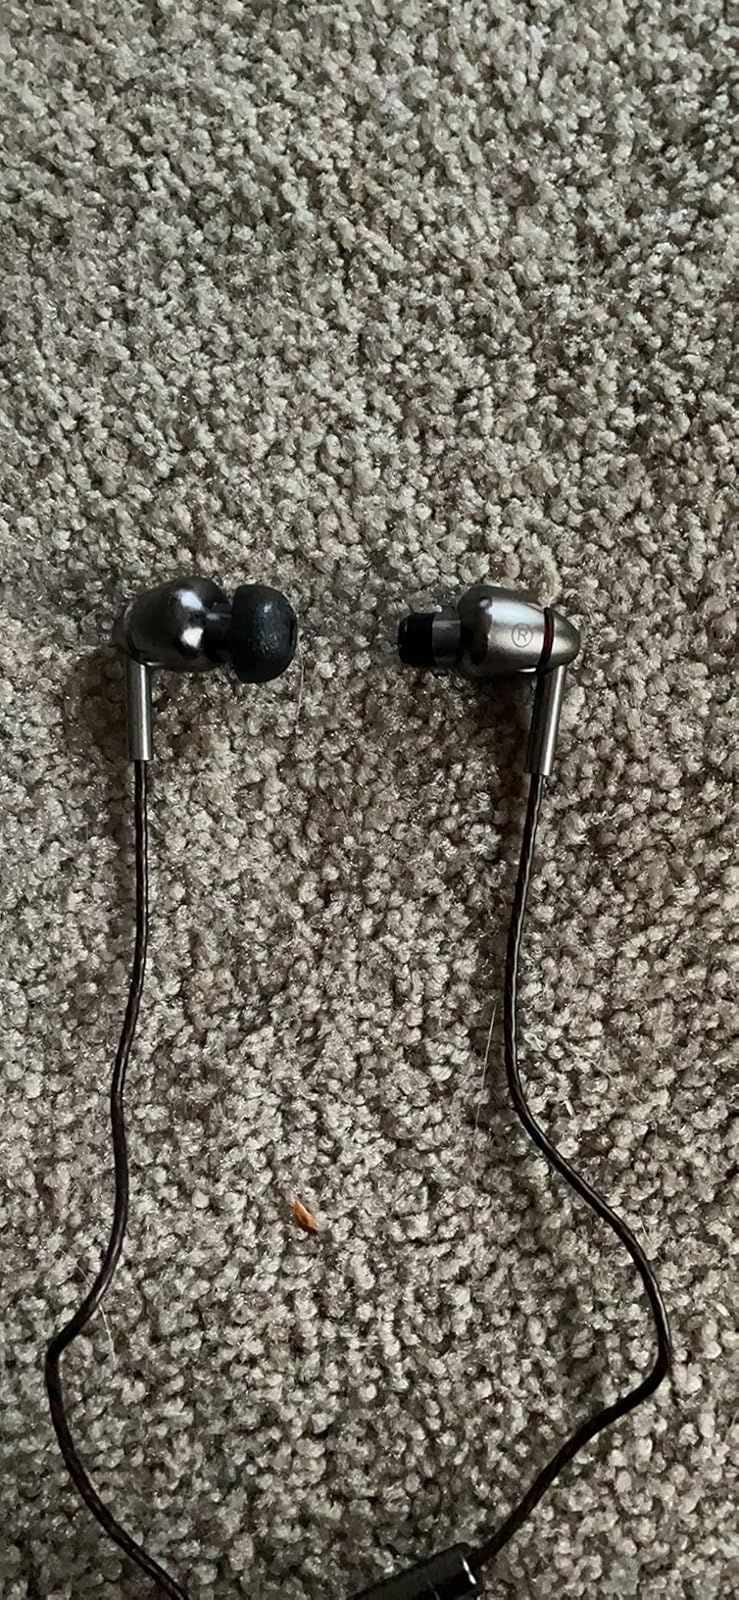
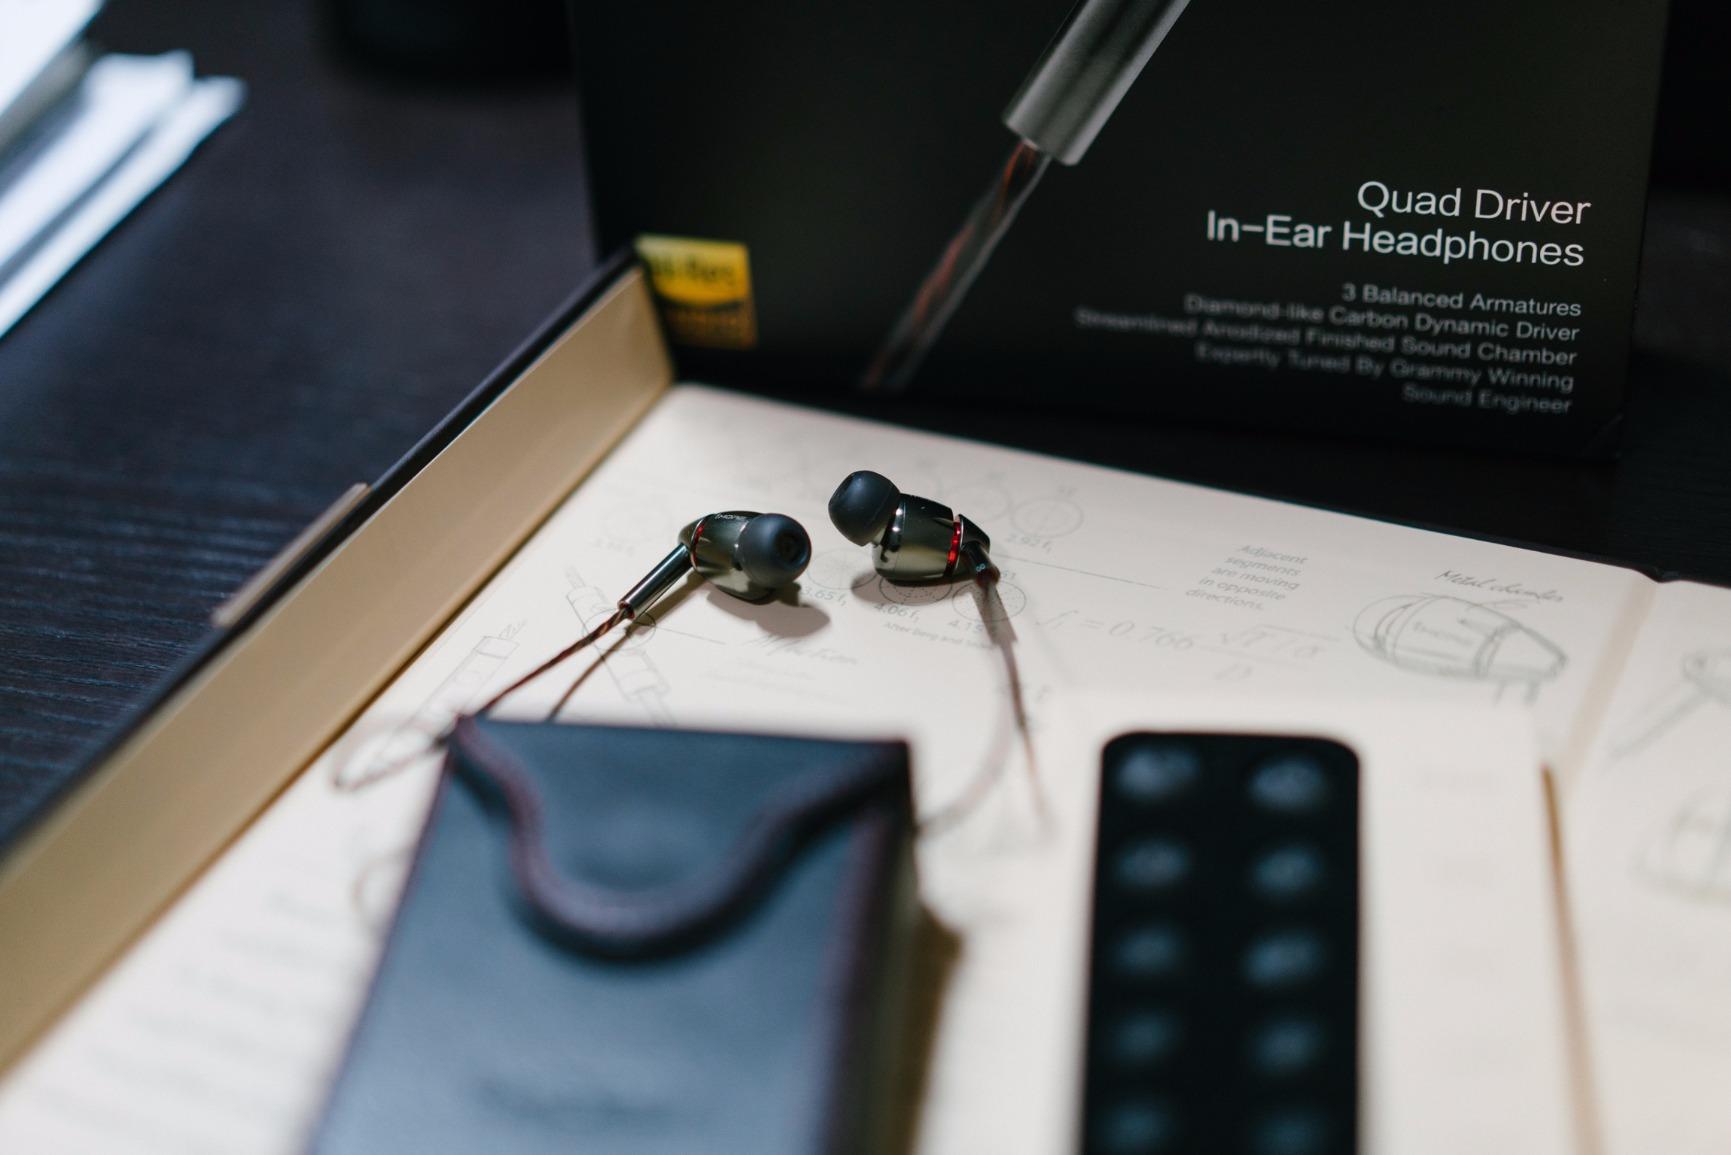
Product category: headphones
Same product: yes